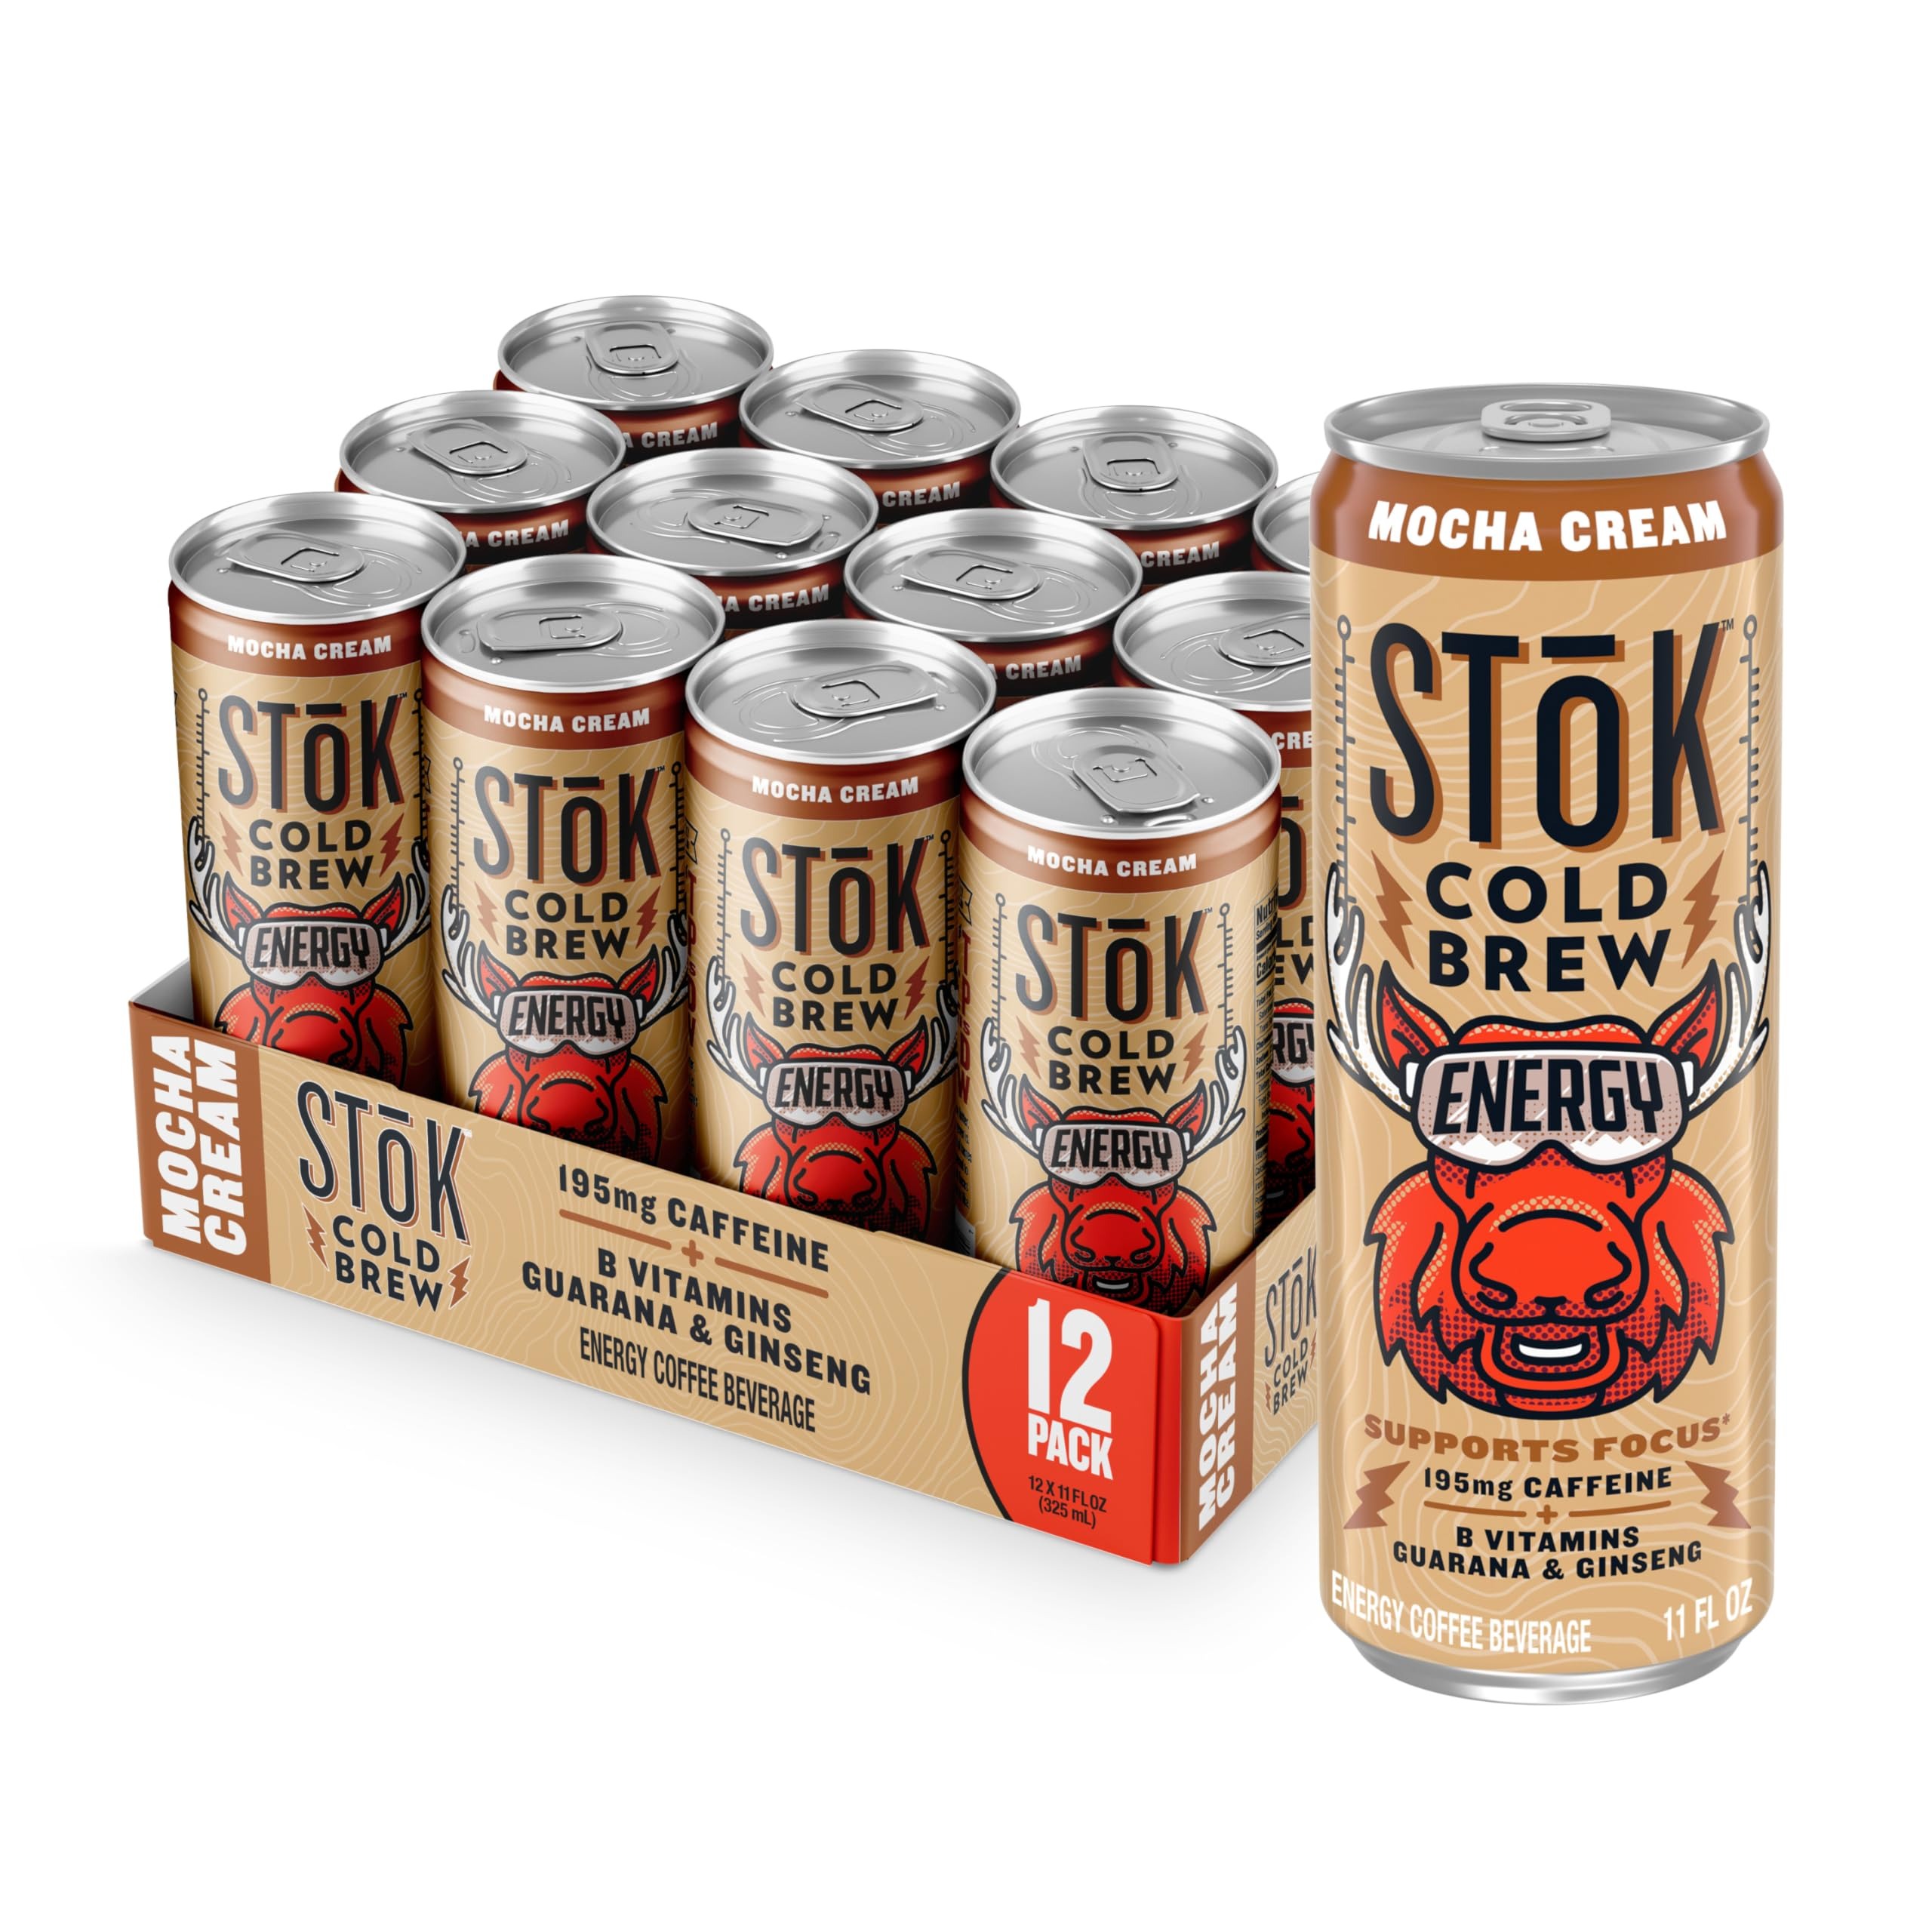
Item Name: SToK Cold Brew Energy Mocha Cream, Energy Coffee Beverage with 195mg Caffeine to Help Support Focus, Canned Coffee with B-Vitamins, Guarana and Ginseng, 11 fl oz, 12pk
Bullet Point 1: Coffee with a Kick: Twelve 11 fl oz can of ready to drink SToK Cold Brew Energy Mocha Cream with 195 mg caffeine per serving
Bullet Point 2: Coffee Forward, Never Bitter: SToK Cold Brew Energy Mocha Cream coffee energy has the right amount of mocha flavor to enhance--but never overtake--our bold, smooth, one-of-a-kind taste
Bullet Point 3: Coffee Drinks with Guarana and B Vitamins: This energy coffee beverage contains 195mg of caffeine to help support focus and also contains B-vitamins, guarana and ginseng
Bullet Point 4: Flavor Inspiration: Check out all the SToK Cold Brew Energy coffee drinks, like Vanilla Cream and Caramel Cream, so you can turn your passion for cold brew into action
Bullet Point 5: Make a Difference: SToK Cold Brew Coffee is made with Rainforest Alliance Certified beans
Value: 11.0
Unit: Fl Oz

Price: 31.98